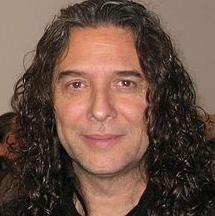
Age: 51